Marianna Dolińska

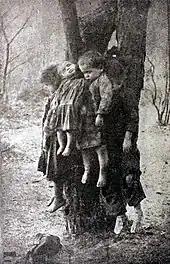
A photograph of the murdered children accompanied a 1928 article by Polish psychiatrist Witold Łuniewski. It later came to be informally known as the "wreath of children".

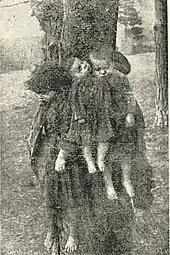
A second photograph of the children was published in 1948 in Wiktor Grzywo-Dąbrowski's "A Manual of Forensic Medicine for Students and Doctors".

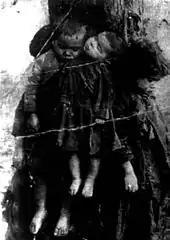
In another photograph, lines crossing the image, probably caused by folding of the developed print or scratches on the negative, were wrongly interpreted to be barbed wire securing the children to the tree.

During the winter of 1923, the inhabitants of Radom County in Poland suffered from poverty and hunger. The Polish State Police had begun dispersing the Romani population, who were accused of stealing food and animals from rural farms. In early December, Dolińska's husband was arrested for several burglaries and she was left alone with their four hungry children. Her wagon camp was dispersed and she had no source of income.